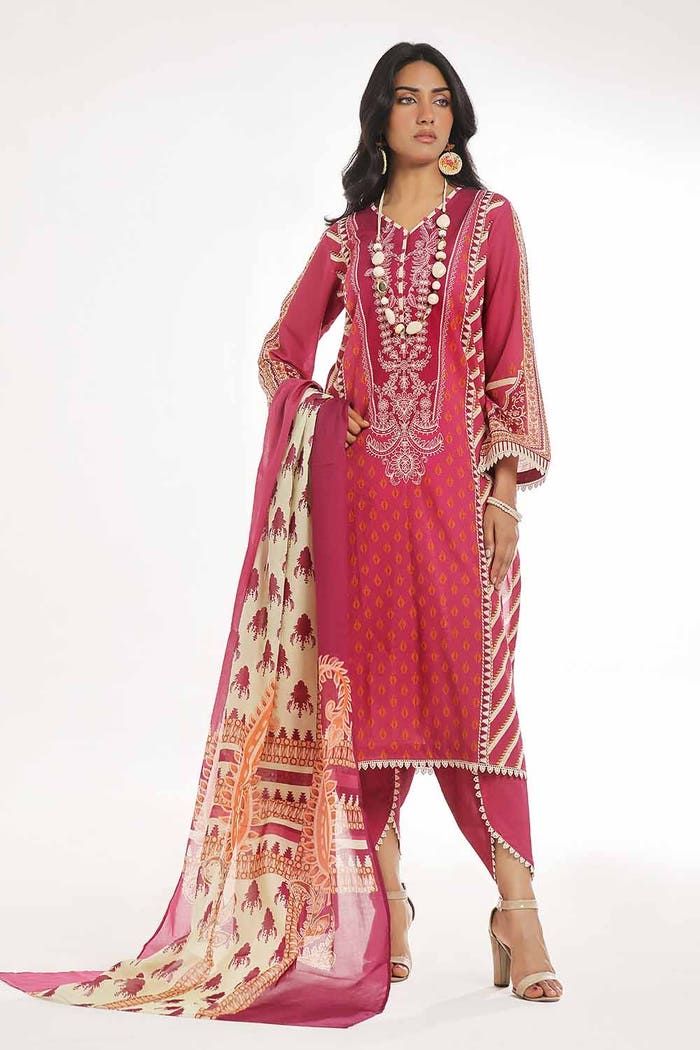
pink multi embroidered salwar suit